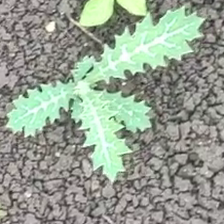
Weed species: Bilayat_(Mexicana_Argemone)